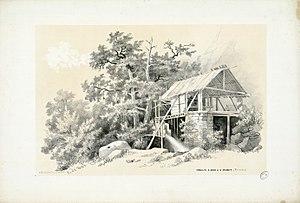
Fait partie d'un recueil de 23 planches lithographiées en camaïeu Ancely, René (1876 - 1966). Possesseur
Saint-Mamet est une commune française située dans le département de la Haute-Garonne, en région Occitanie.